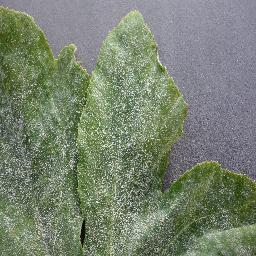
Label: Squash___Powdery_mildew